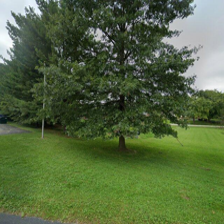
Label: streetView